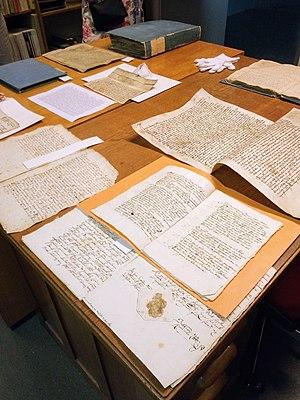
Extraits d'archives judiciaires et notariales concernant des procès en sorcellerie à Sion (Suisse)
Les procès de sorcellerie du Valais font partie d'une vaste campagne de chasse aux sorcières organisée en Valais, en Suisse actuelle, à partir de 1428. La chasse aux sorcières en Valais est la première d'une série de campagnes systématiques visant les sorcières. Ces campagnes deviennent beaucoup plus répandues dans les décennies suivantes en Europe.
Pierre de Torrenté est un clerc de notaire notable du val d'Anniviers en Valais. Accusé de sorcellerie, il est condamné et exécuté sur le bûcher en 1481 aux côtés de son fils Nycollin dans le cadre des procès de sorcellerie du Valais. Cette affaire se déroule dans le cadre de tensions politiques et de luttes de pouvoir en Valais et de ses démêlés politiques avec le prince-évêque de Sion, Walter Supersaxo et son fils Georges Supersaxo.